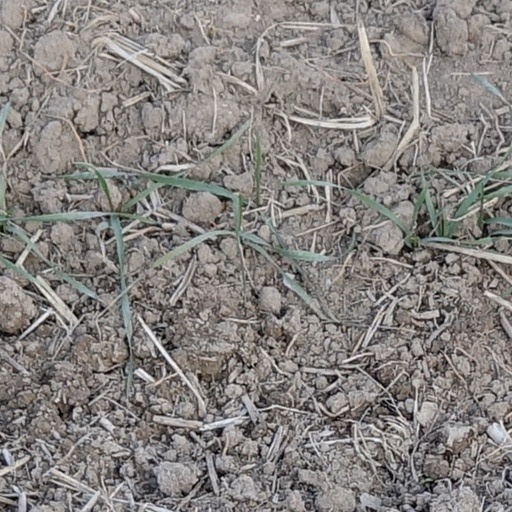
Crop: wheat